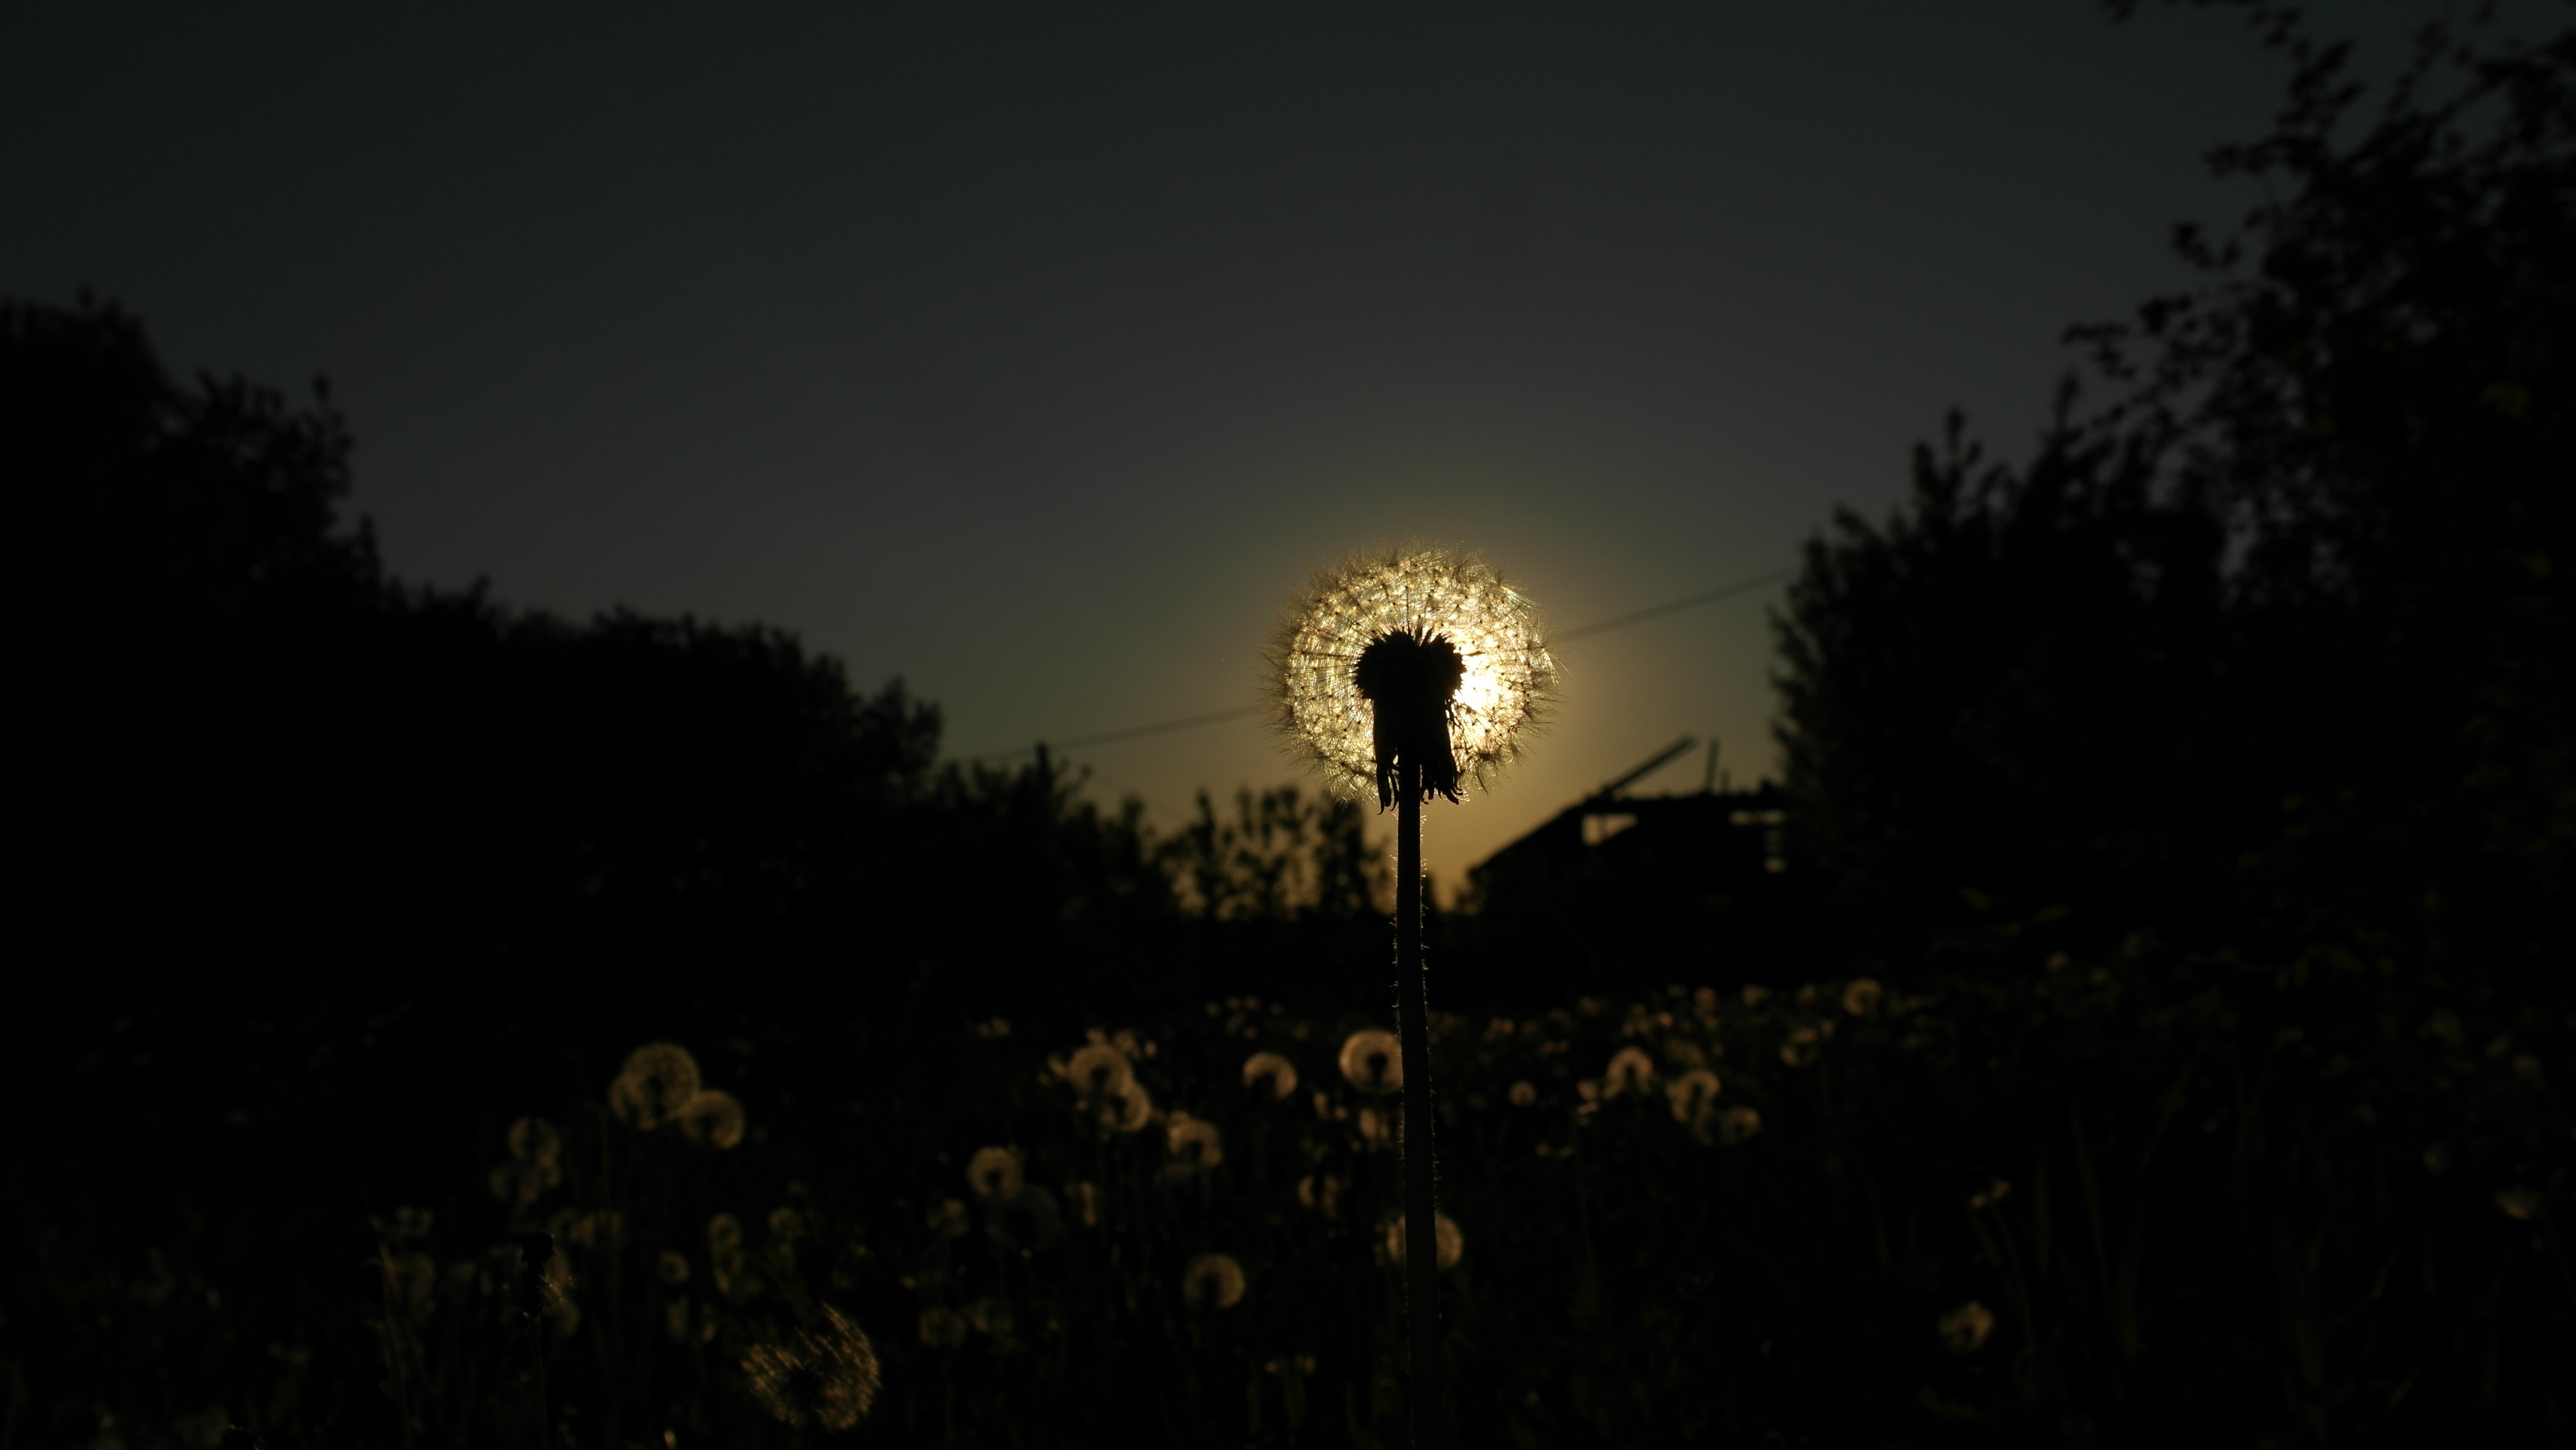
light, night, sunlight, dusk, evening, darkness, full moon, moonlight, midnight